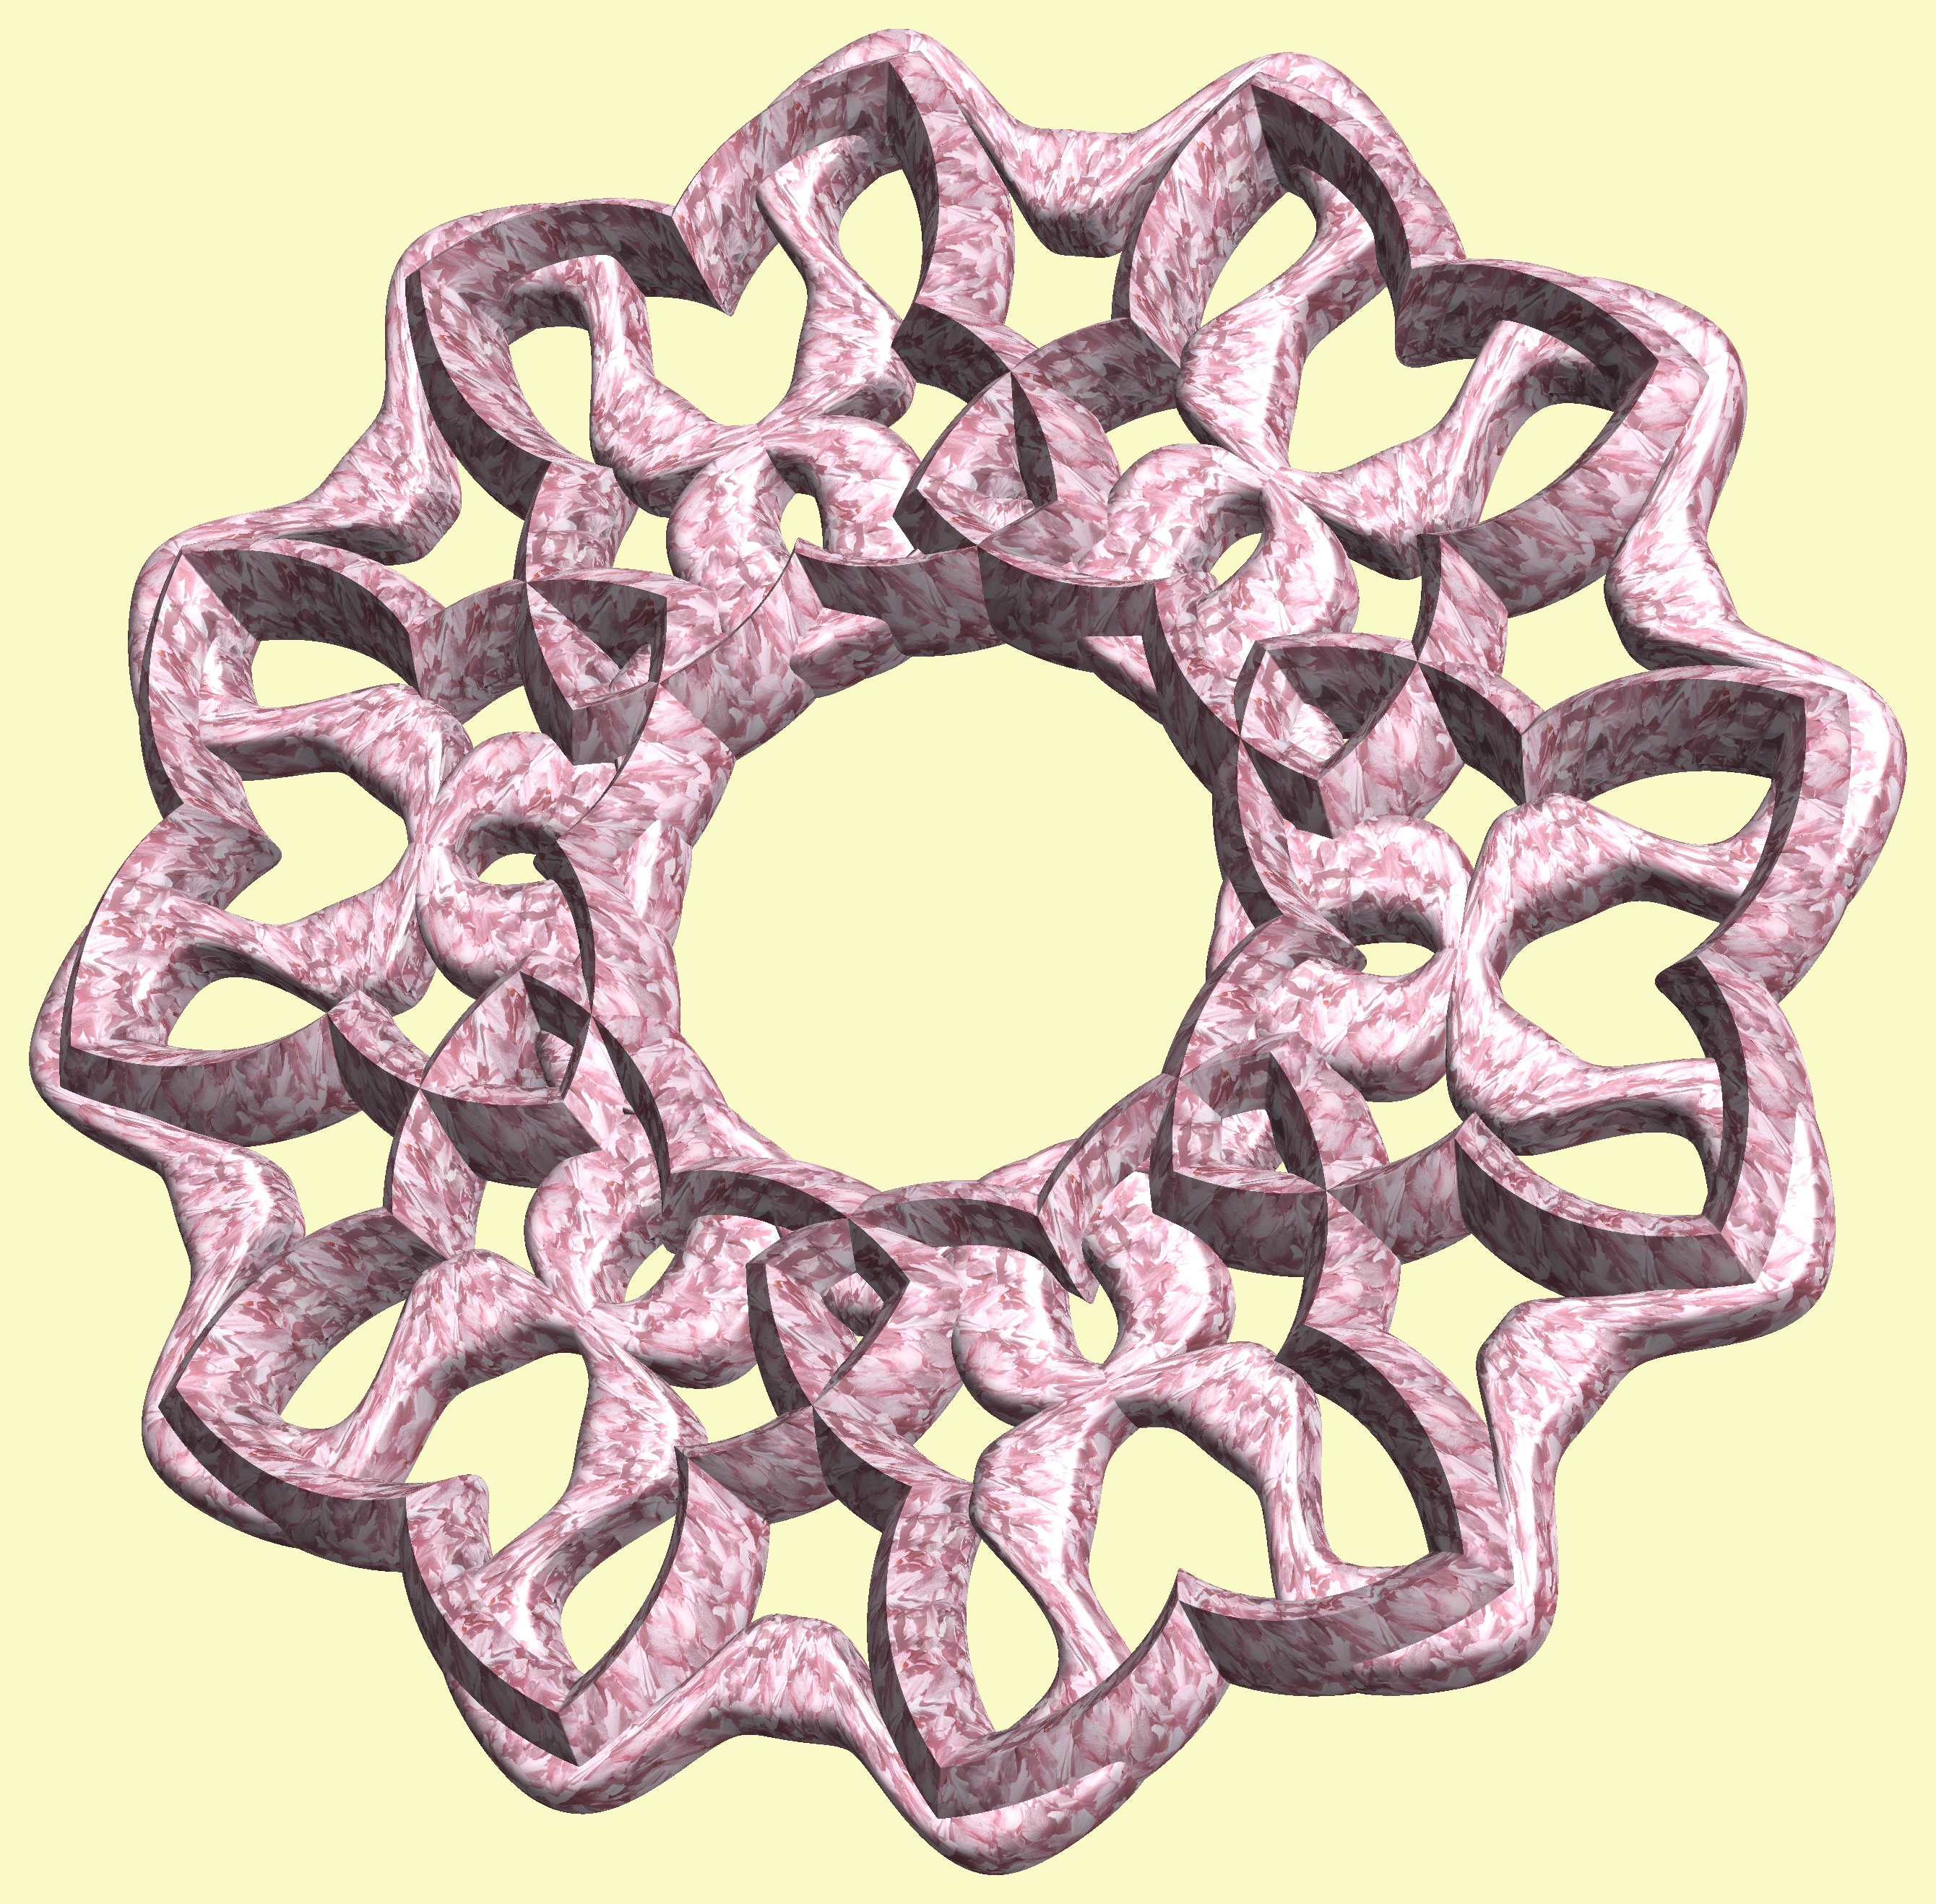
structure, texture, pattern, decor, circle, figure, drawing, illustration, design, symmetry, 3d, graphic, torus, mathematica, cg, parametricplot3d, code, program, algorithm, abstruct, mapping